Yaoli, Jiangxi

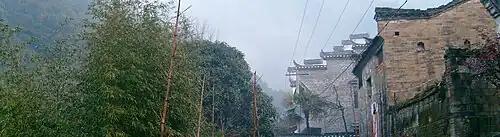
Huizhou architecture of Ming and Qing Dynasty in Yaoli

There are old ruined dragon kilns, which can be visited. To judge by sherds excavated, some of which are displayed in a museum in Jingdezhen, at least latterly the production was of lower-quality popular blue and white pottery, with a red rather than white body. The only piece identified as from Yaoli in the British Museum is one such.